Henry de Raleigh (died 1301)

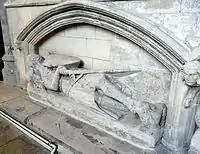
Effigy commonly supposed to represent Henry de Raleigh (d.1301), the westernmost of an adjacent pair of so-called "crusader" effigies, north wall of south choir aisle/ambulatory, Exeter Cathedral

Sir Henry de Raleigh (died 1301) was a knight from Devonshire, England, whose effigy in the form of a cross-legged crusader knight survives in Exeter Cathedral.